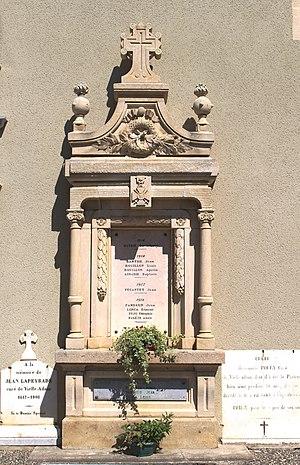
Monument aux morts de Vielle-Adour (Hautes-Pyrénées)
Les monuments aux morts de la guerre 1914-1918 peuvent être surmontés d'éléments symbolisant :
Vielle-Adour est une commune française située dans le département des Hautes-Pyrénées, en région Occitanie.